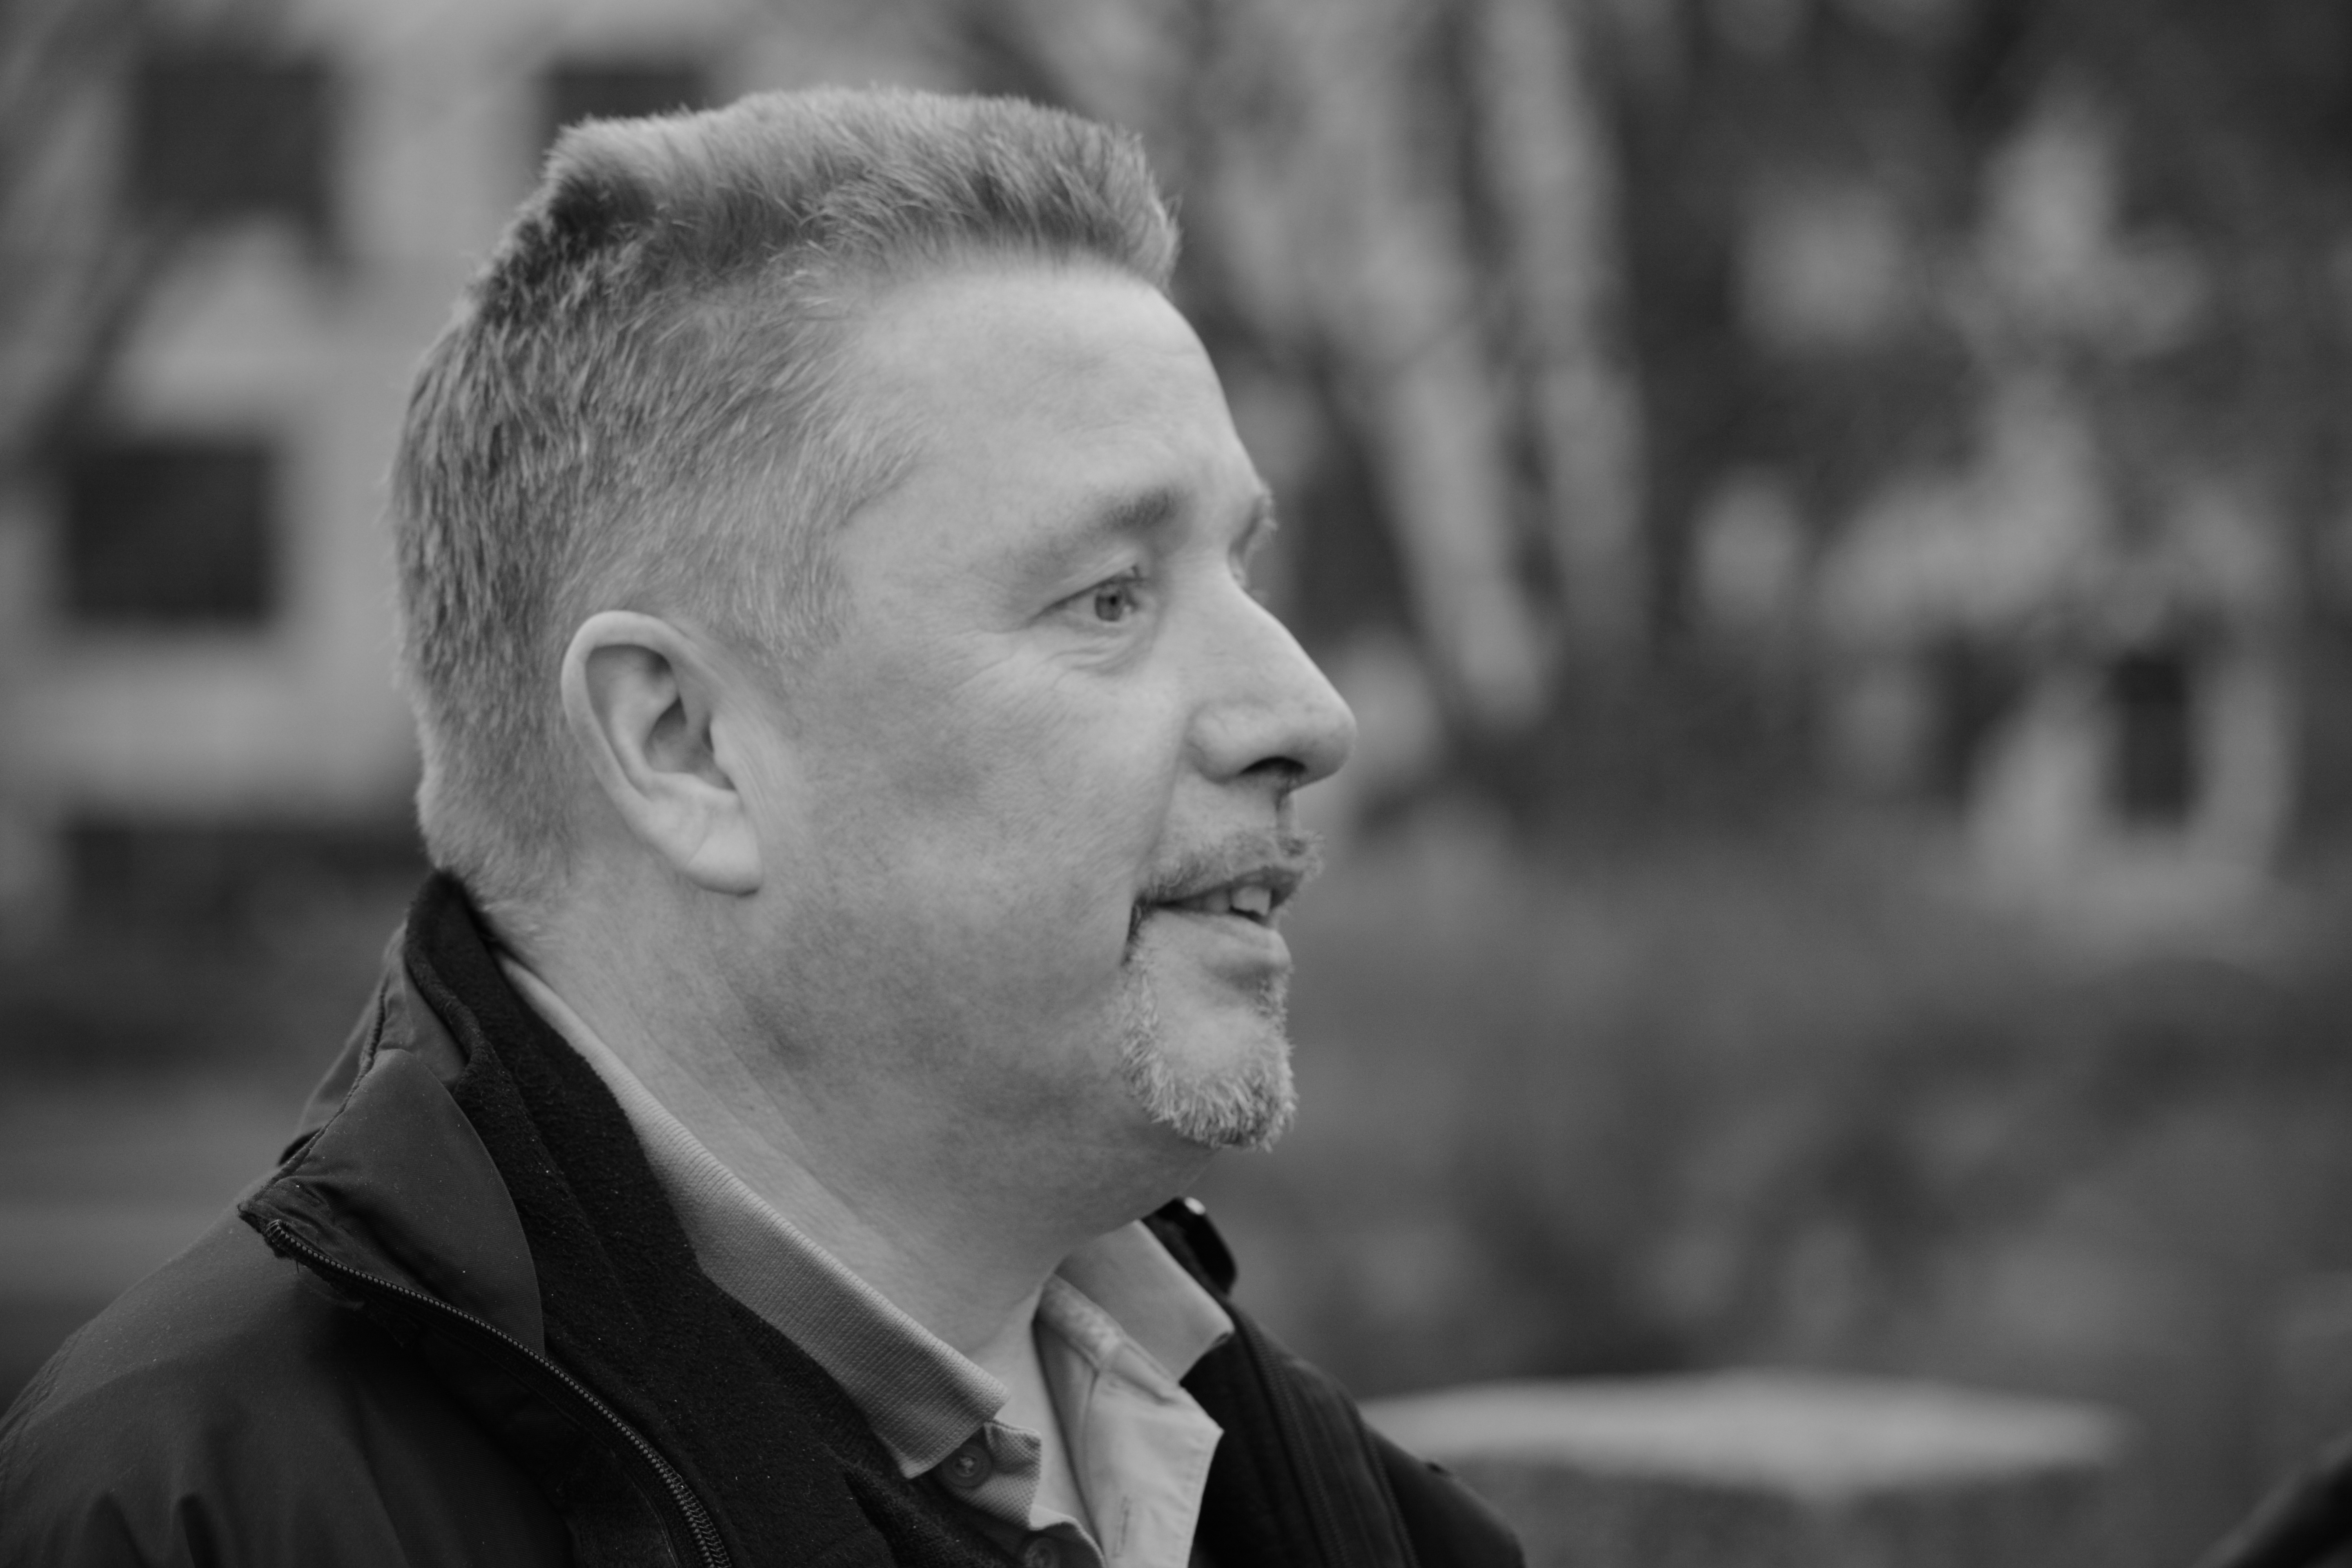
man, person, black and white, people, white, photography, male, portrait, child, black, monochrome, facial expression, smile, photograph, joy, character, mimic, monochrome photography, portrait photography, north german